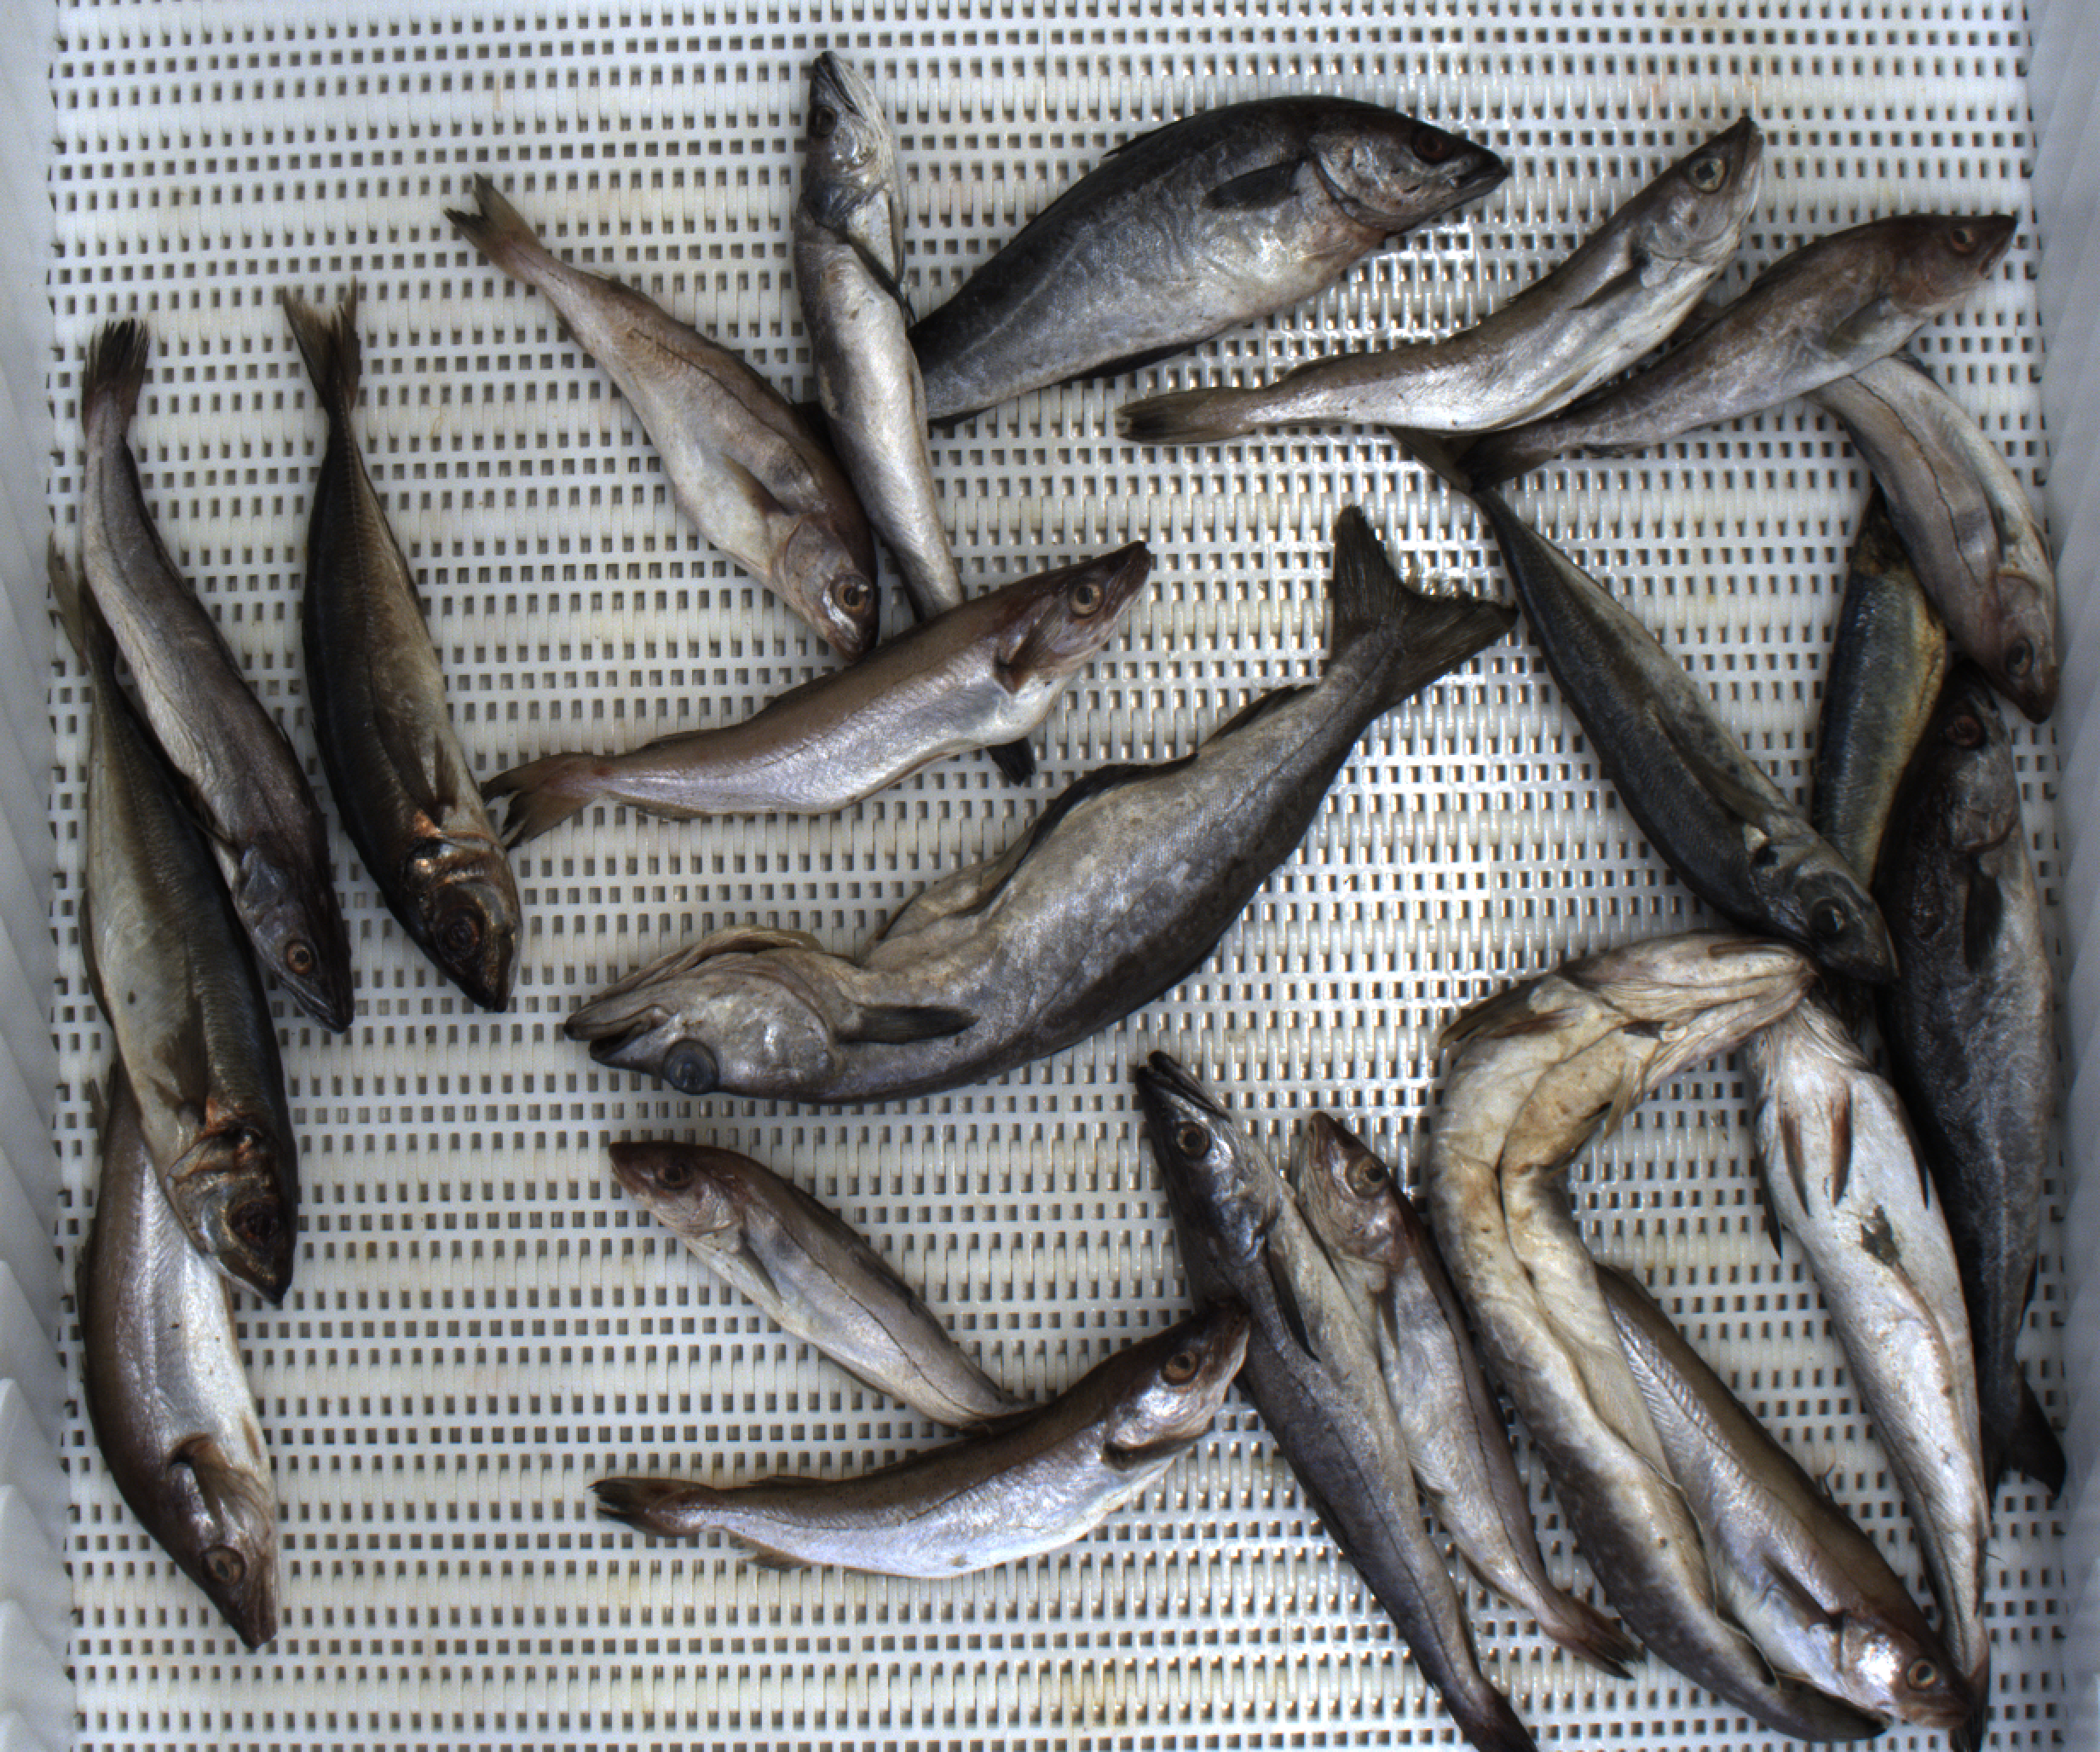
Total fish: 22
Cod: 1
Haddock: 4
Whiting: 5
Hake: 4
Horse mackerel: 3
Saithe: 2
Other: 3